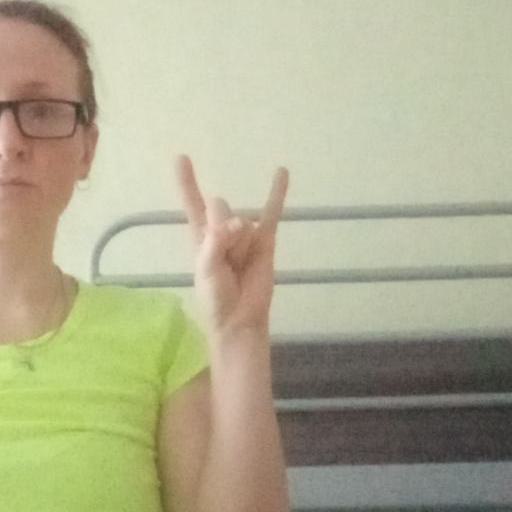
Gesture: rock